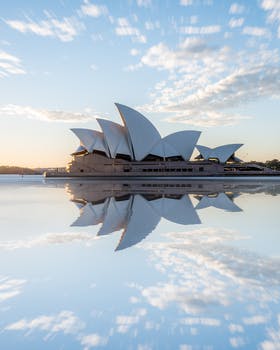
Label: No Watermark